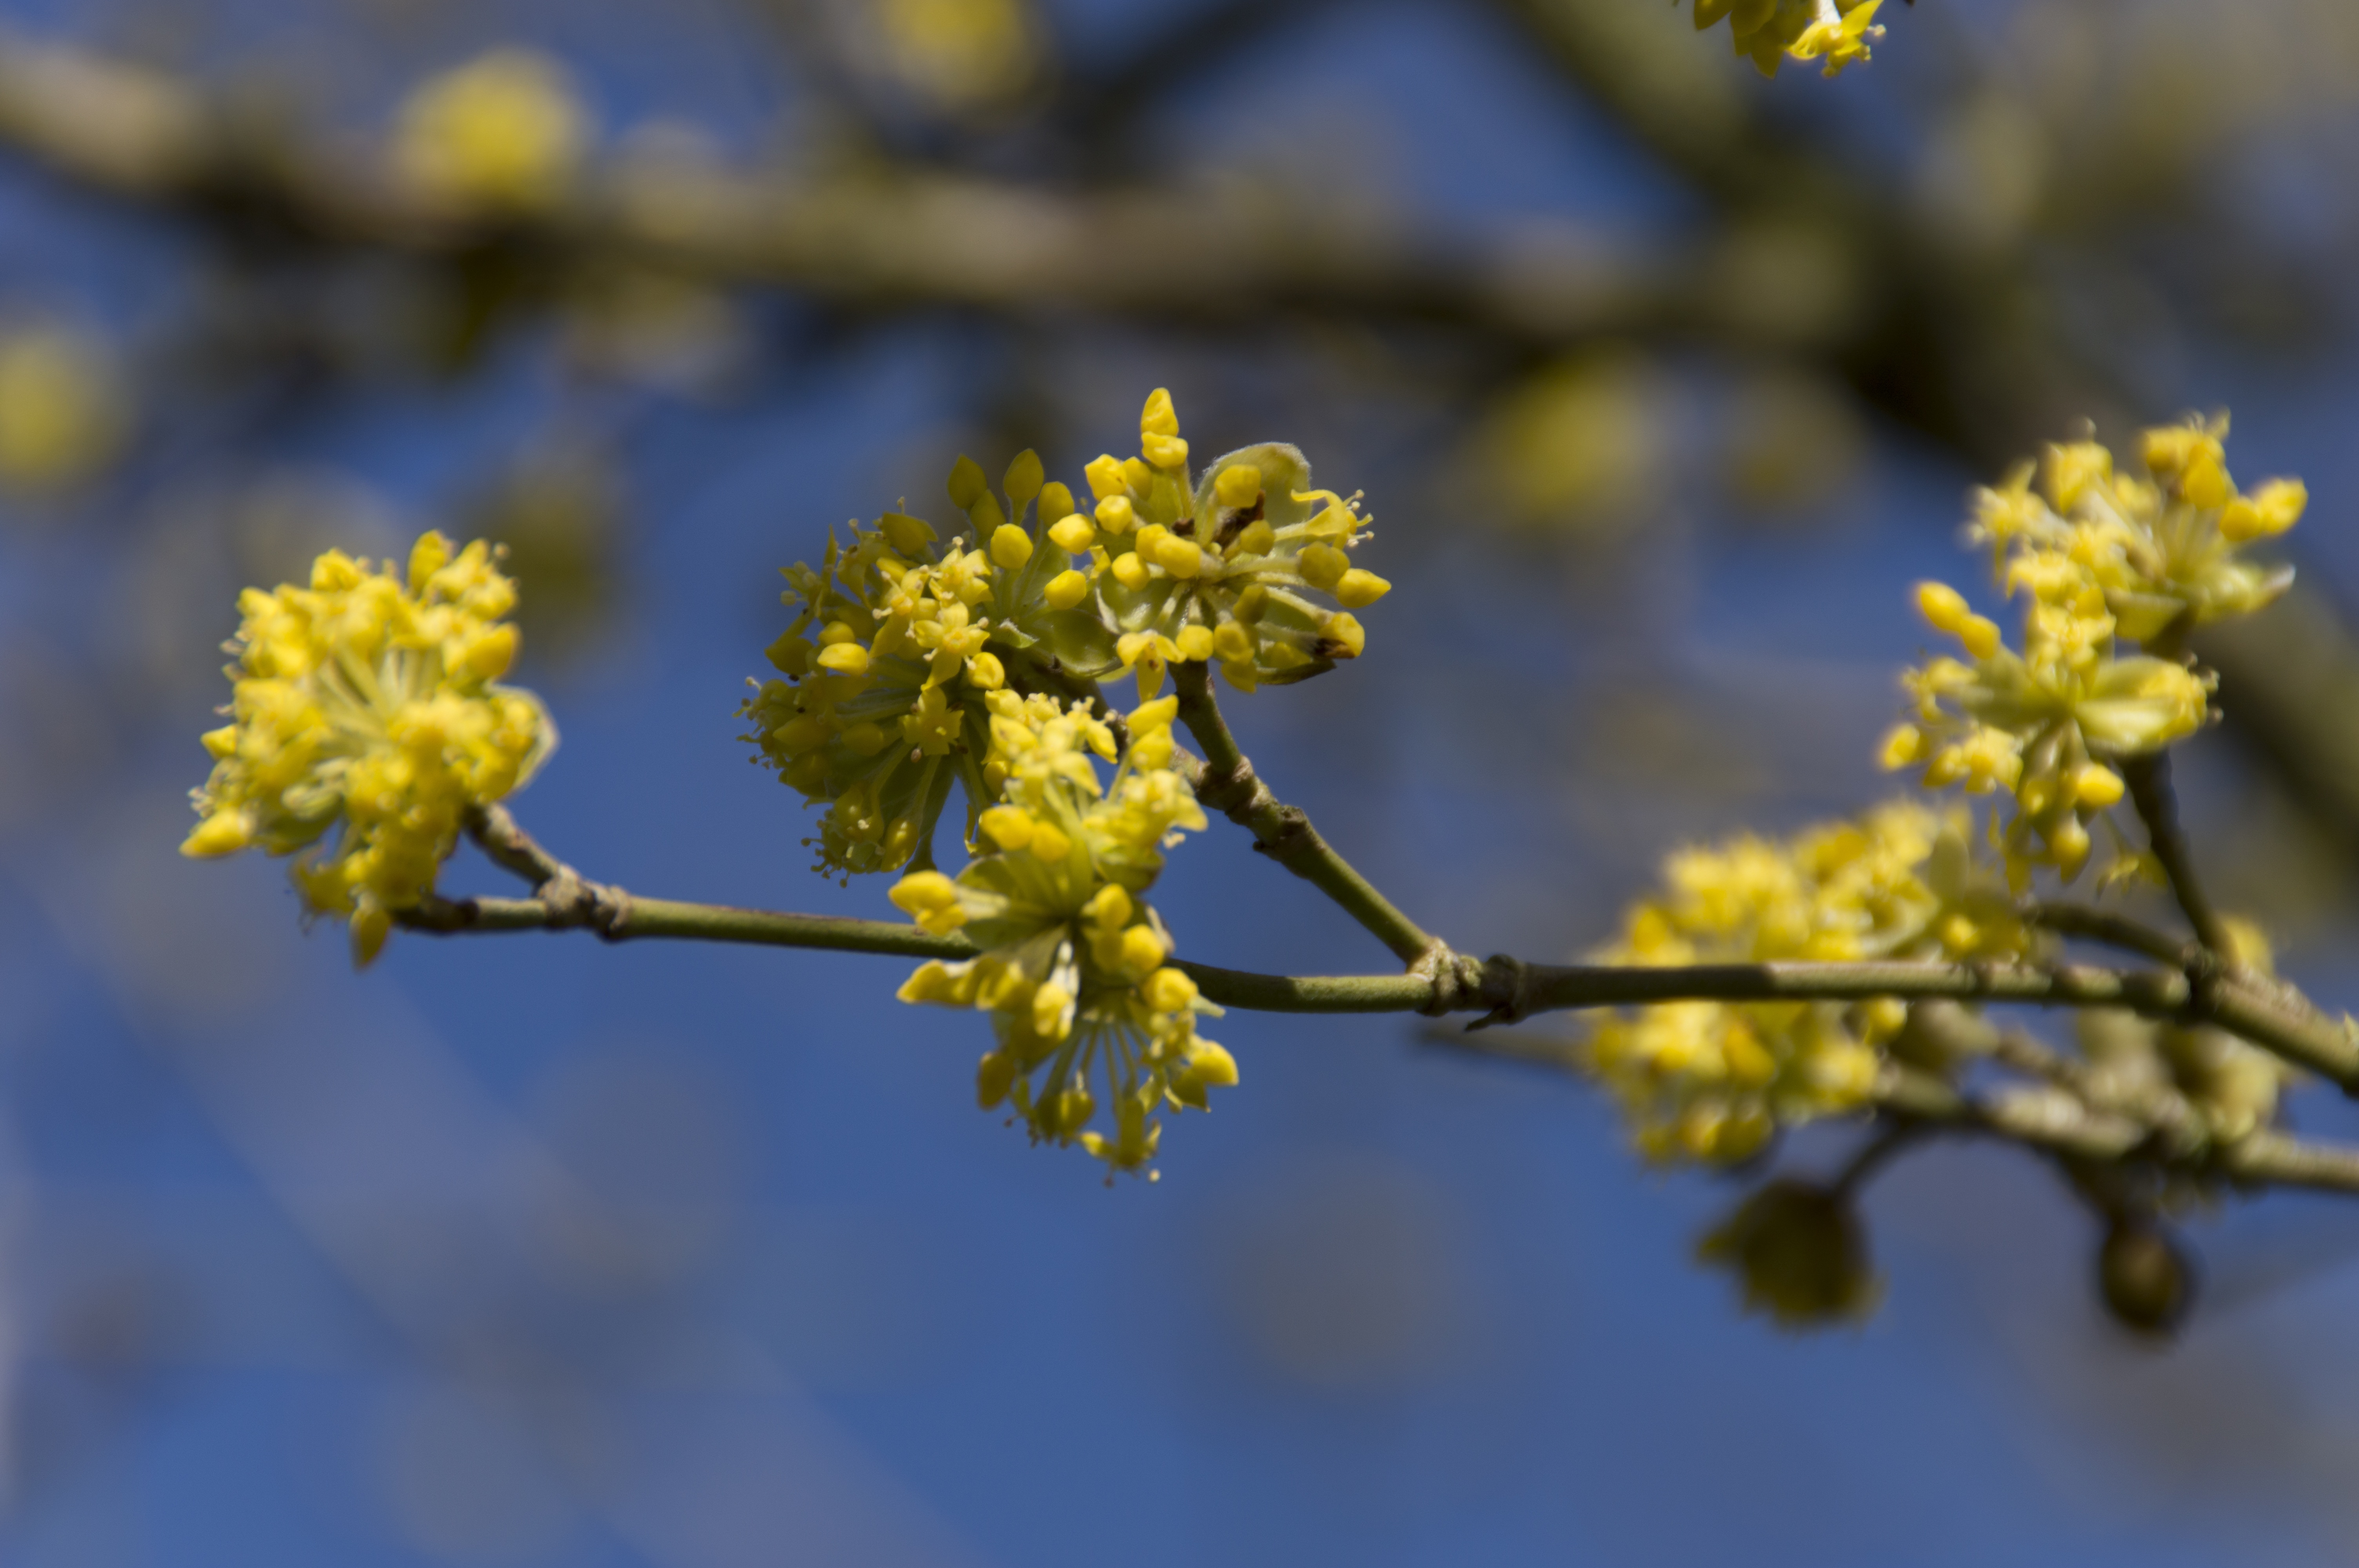
tree, nature, branch, blossom, plant, fruit, flower, food, spring, produce, botany, yellow, flora, button, shrub, macro photography, flowering plant, woody plant, land plant